Professional wrestling holds

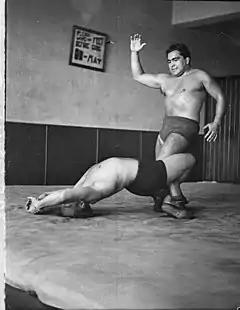
Chief Little Wolf demonstrating his Indian deathlock, Sydney, Australia, 1937.

A backbreaker drop variation of this submission move sees the attacking wrestler first hold an opponent up for the Argentine backbreaker rack before dropping to the mat in a sitting or kneeling position, thus flexing the opponent's back with the impact of the drop. Another version sees the wrestler hold their opponent in the Argentine backbreaker rack before dropping into a sitting or kneeling position while simultaneously throwing the opponent off their shoulders, causing the opponent to roll in midair and fall to the mat in a face-down position. Nikki Bella has used both variations as a finisher in WWE.